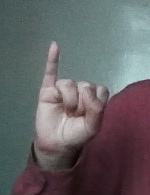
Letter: meem